Fatima Jinnah Park

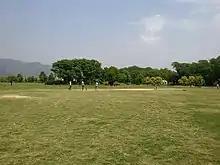
F-9 Fatima Jinnah Park Islamabad

Since the park is bounded by a steel fence on all four sides, entrance is possible only through the gates, at least one of which is present on each side.